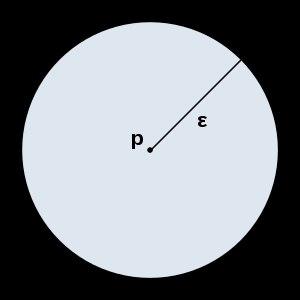
DBSCAN est un algorithme de partitionnement de données proposé en 1996 par Martin Ester, Hans-Peter Kriegel, Jörg Sander et Xiaowei Xu. Il s'agit d'un algorithme fondé sur la densité dans la mesure qui s’appuie sur la densité estimée des clusters pour effectuer le partitionnement.